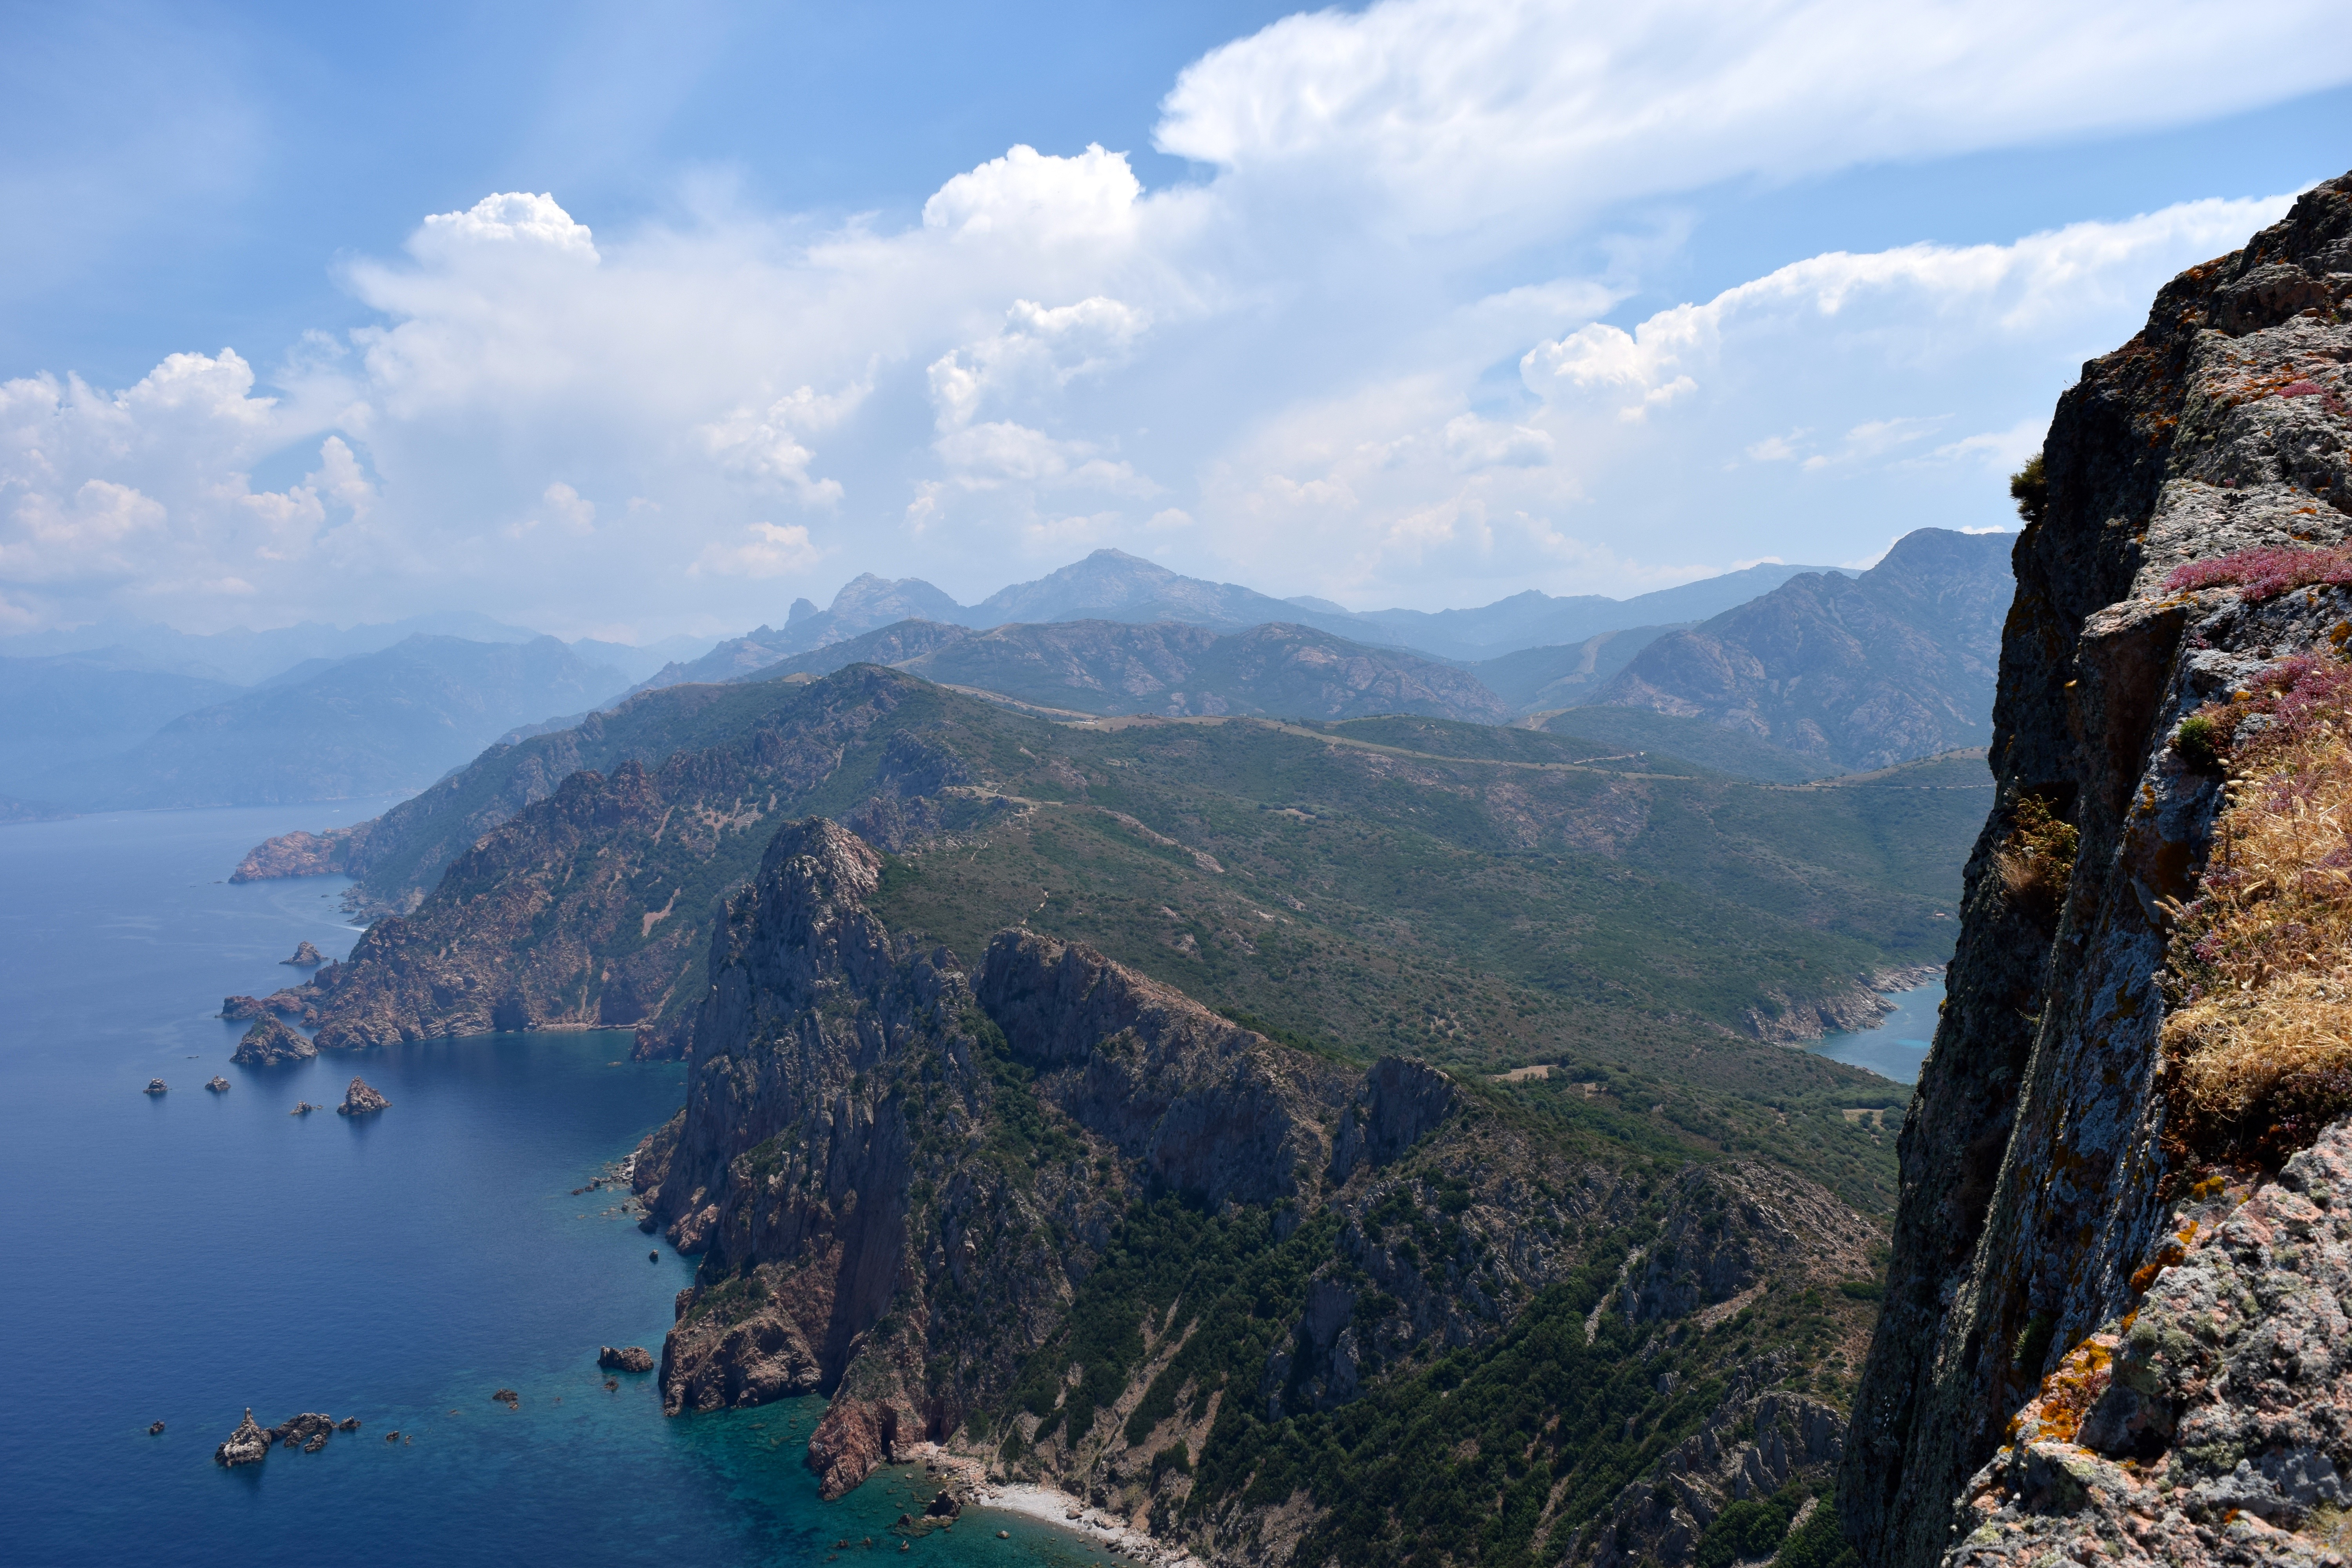
landscape, sea, coast, walking, mountain, adventure, view, mountain range, cliff, france, terrain, ridge, majestic, mountains, alps, corsica, distant, landform, soujanya rosso, geographical feature, mountainous landforms